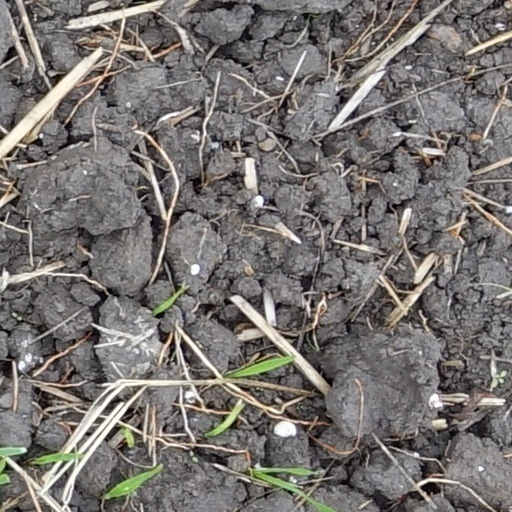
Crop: wheat